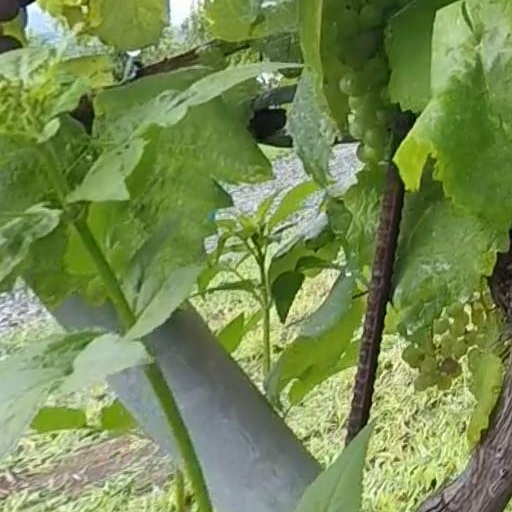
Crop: grape